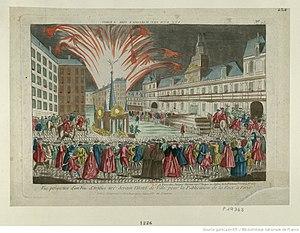
Jacques Chereau (Imprimeur).- Vue perspective d'un Feu d'Artifice tiré devant l'Hôtel de Ville pour la Publication de la Paix à Paris, 1 est.
Louis Le Peletier de Mortefontaine, marquis de Montmélian est l'avant-dernier prévôt des marchands de Paris.